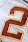
Number: 2